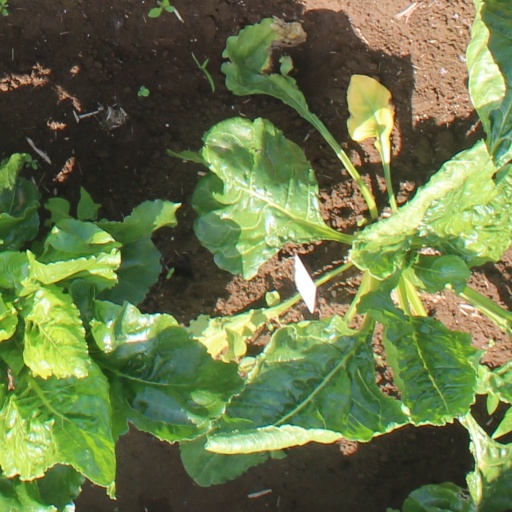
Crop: sugar beet